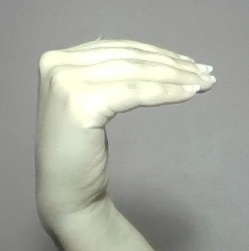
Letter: haa